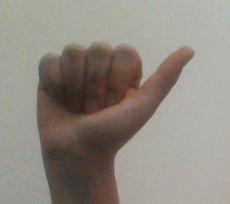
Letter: dhad